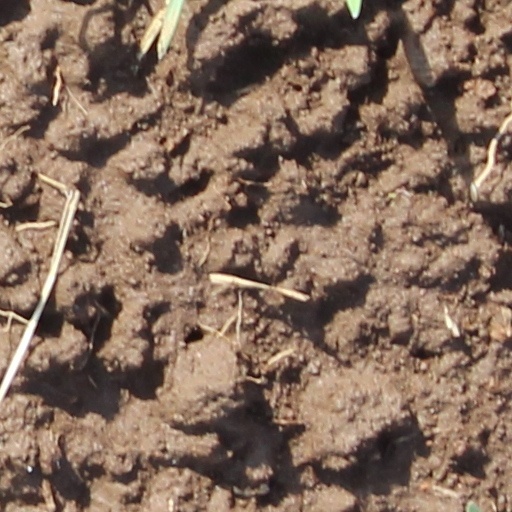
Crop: wheat